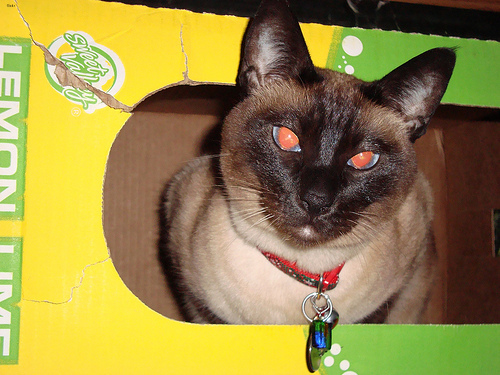
Animal: cat
Breed: siamese